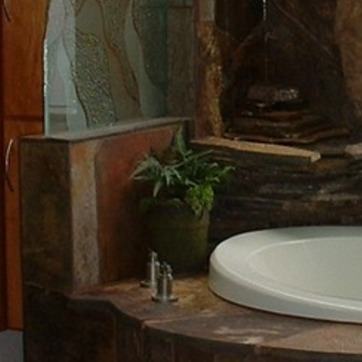
Material: foliage